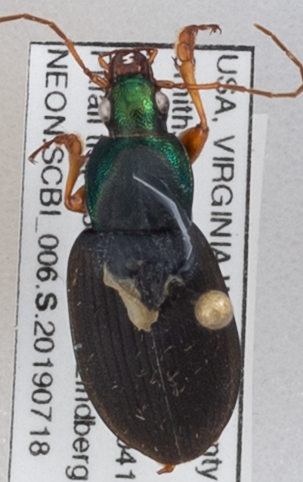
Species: Chlaenius aestivus
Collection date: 2019-07-18
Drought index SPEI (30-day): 0.376
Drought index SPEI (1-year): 2.09
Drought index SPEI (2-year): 2.09